Ducking stool

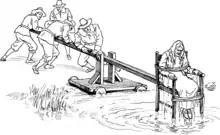
Illustration from a Pearson Scott Foresman text book

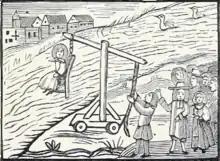
Punishing a woman accused of excessive arguing in the ducking stool

Ducking stools or cucking stools were chairs formerly used for punishment of disorderly women, scolds, and dishonest tradesmen in medieval Europe and elsewhere at later times. The ducking-stool was a form of , or "women's punishment", as referred to in Langland's "Piers Plowman" (1378). They were instruments of public humiliation and censure both primarily for the offence of scolding or backbiting and less often for sexual offences like bearing an illegitimate child or prostitution.